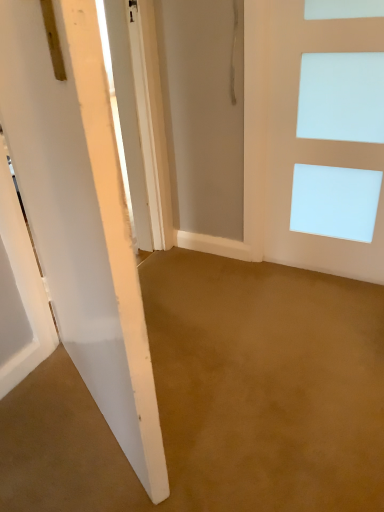
Question: Locate door lying on the left of white matte door at right, which is the 1th door from right to left. Please provide its 2D coordinates.
Answer: [(0.211, 0.424)]